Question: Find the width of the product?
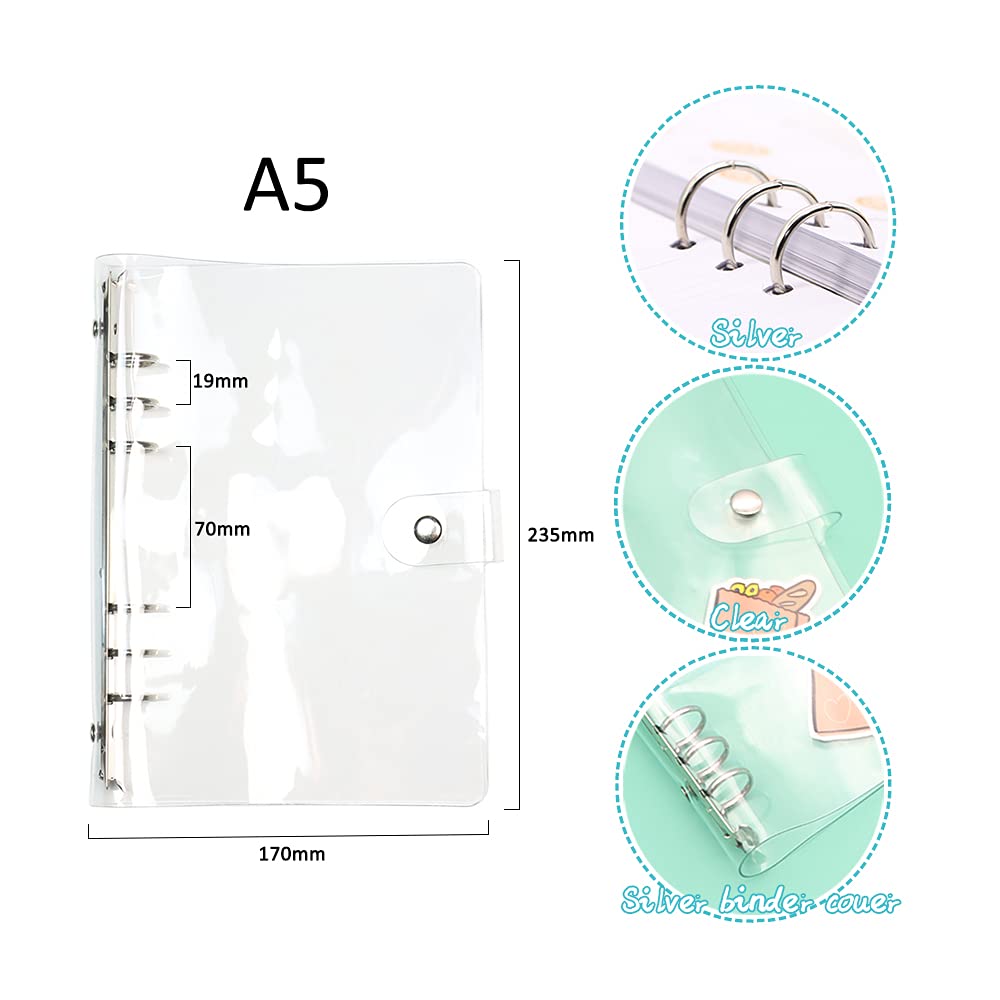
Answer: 170.0 millimetre